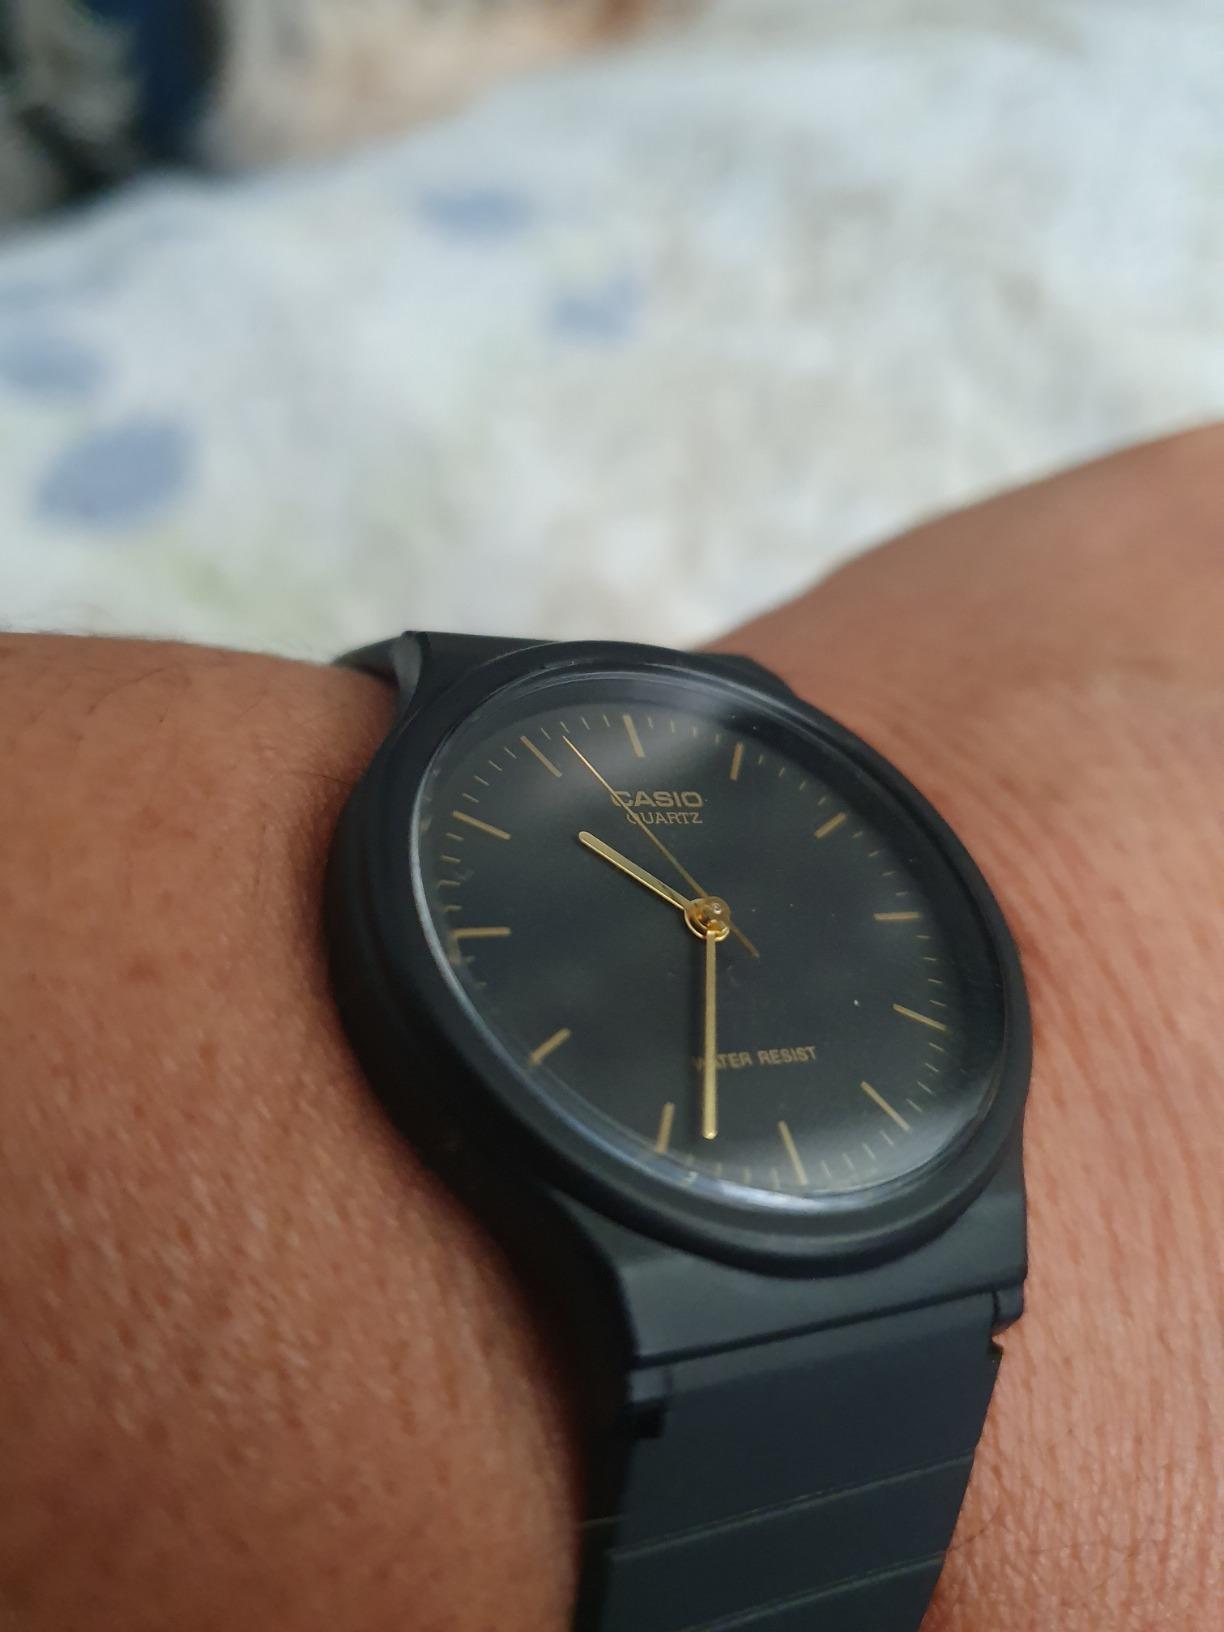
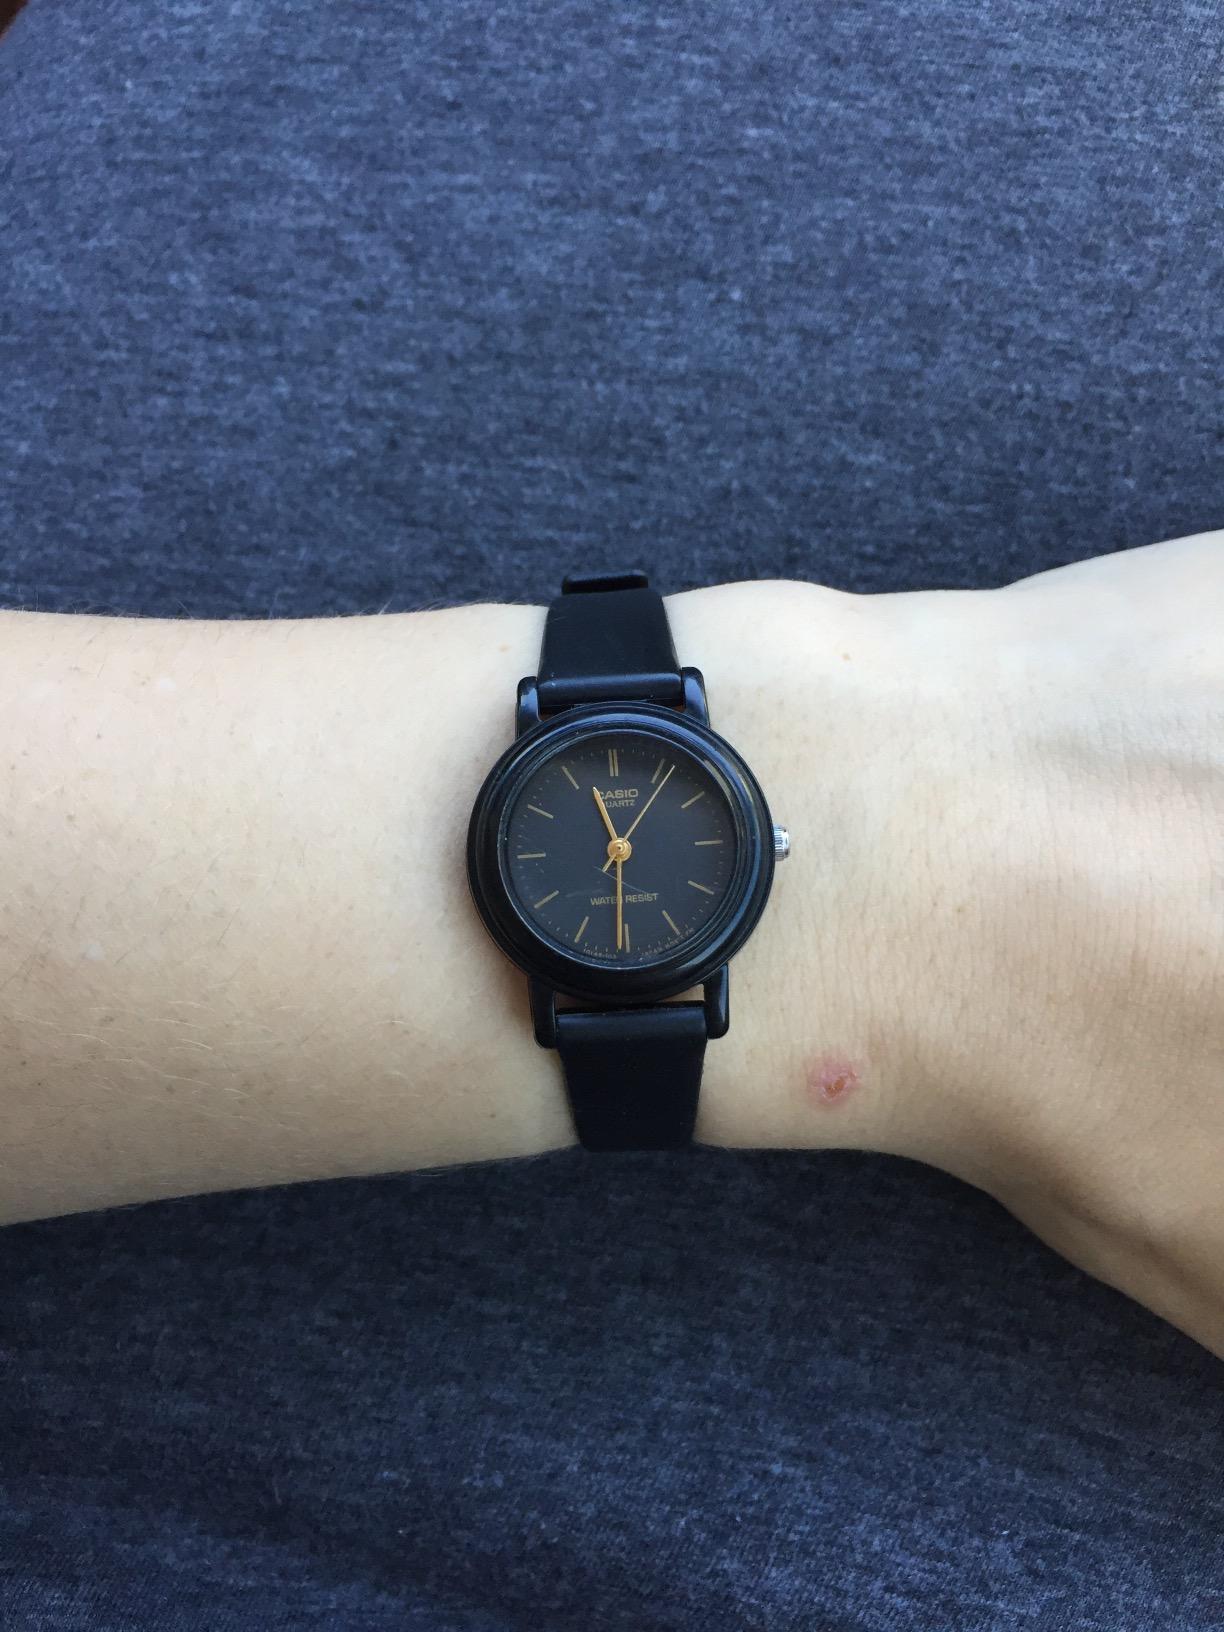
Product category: accessories_watch
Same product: no